Death in the Garden

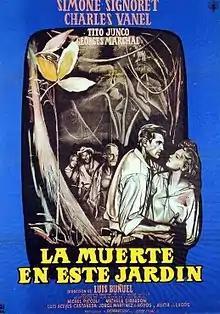
La mort en ce jardin Spanish poster

La mort en ce jardin ("Death in the Garden") a.k.a. Diamond Hunters is a 1956 adventure film by director Luis Buñuel, based on a novel by José-André Lacour, that stars Simone Signoret, Charles Vanel and Michel Piccoli, with additional dialogue by Raymond Queneau. Set in an unidentified South American country, it recounts the bloody suppression by the corrupt governing regime of an insurrection by illegal diamond miners, after which five disparate fugitives take to the jungle in search of safety.